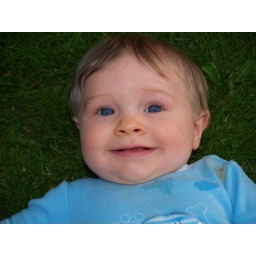
Blue eyes in the green grass